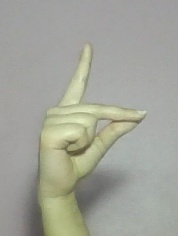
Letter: ta